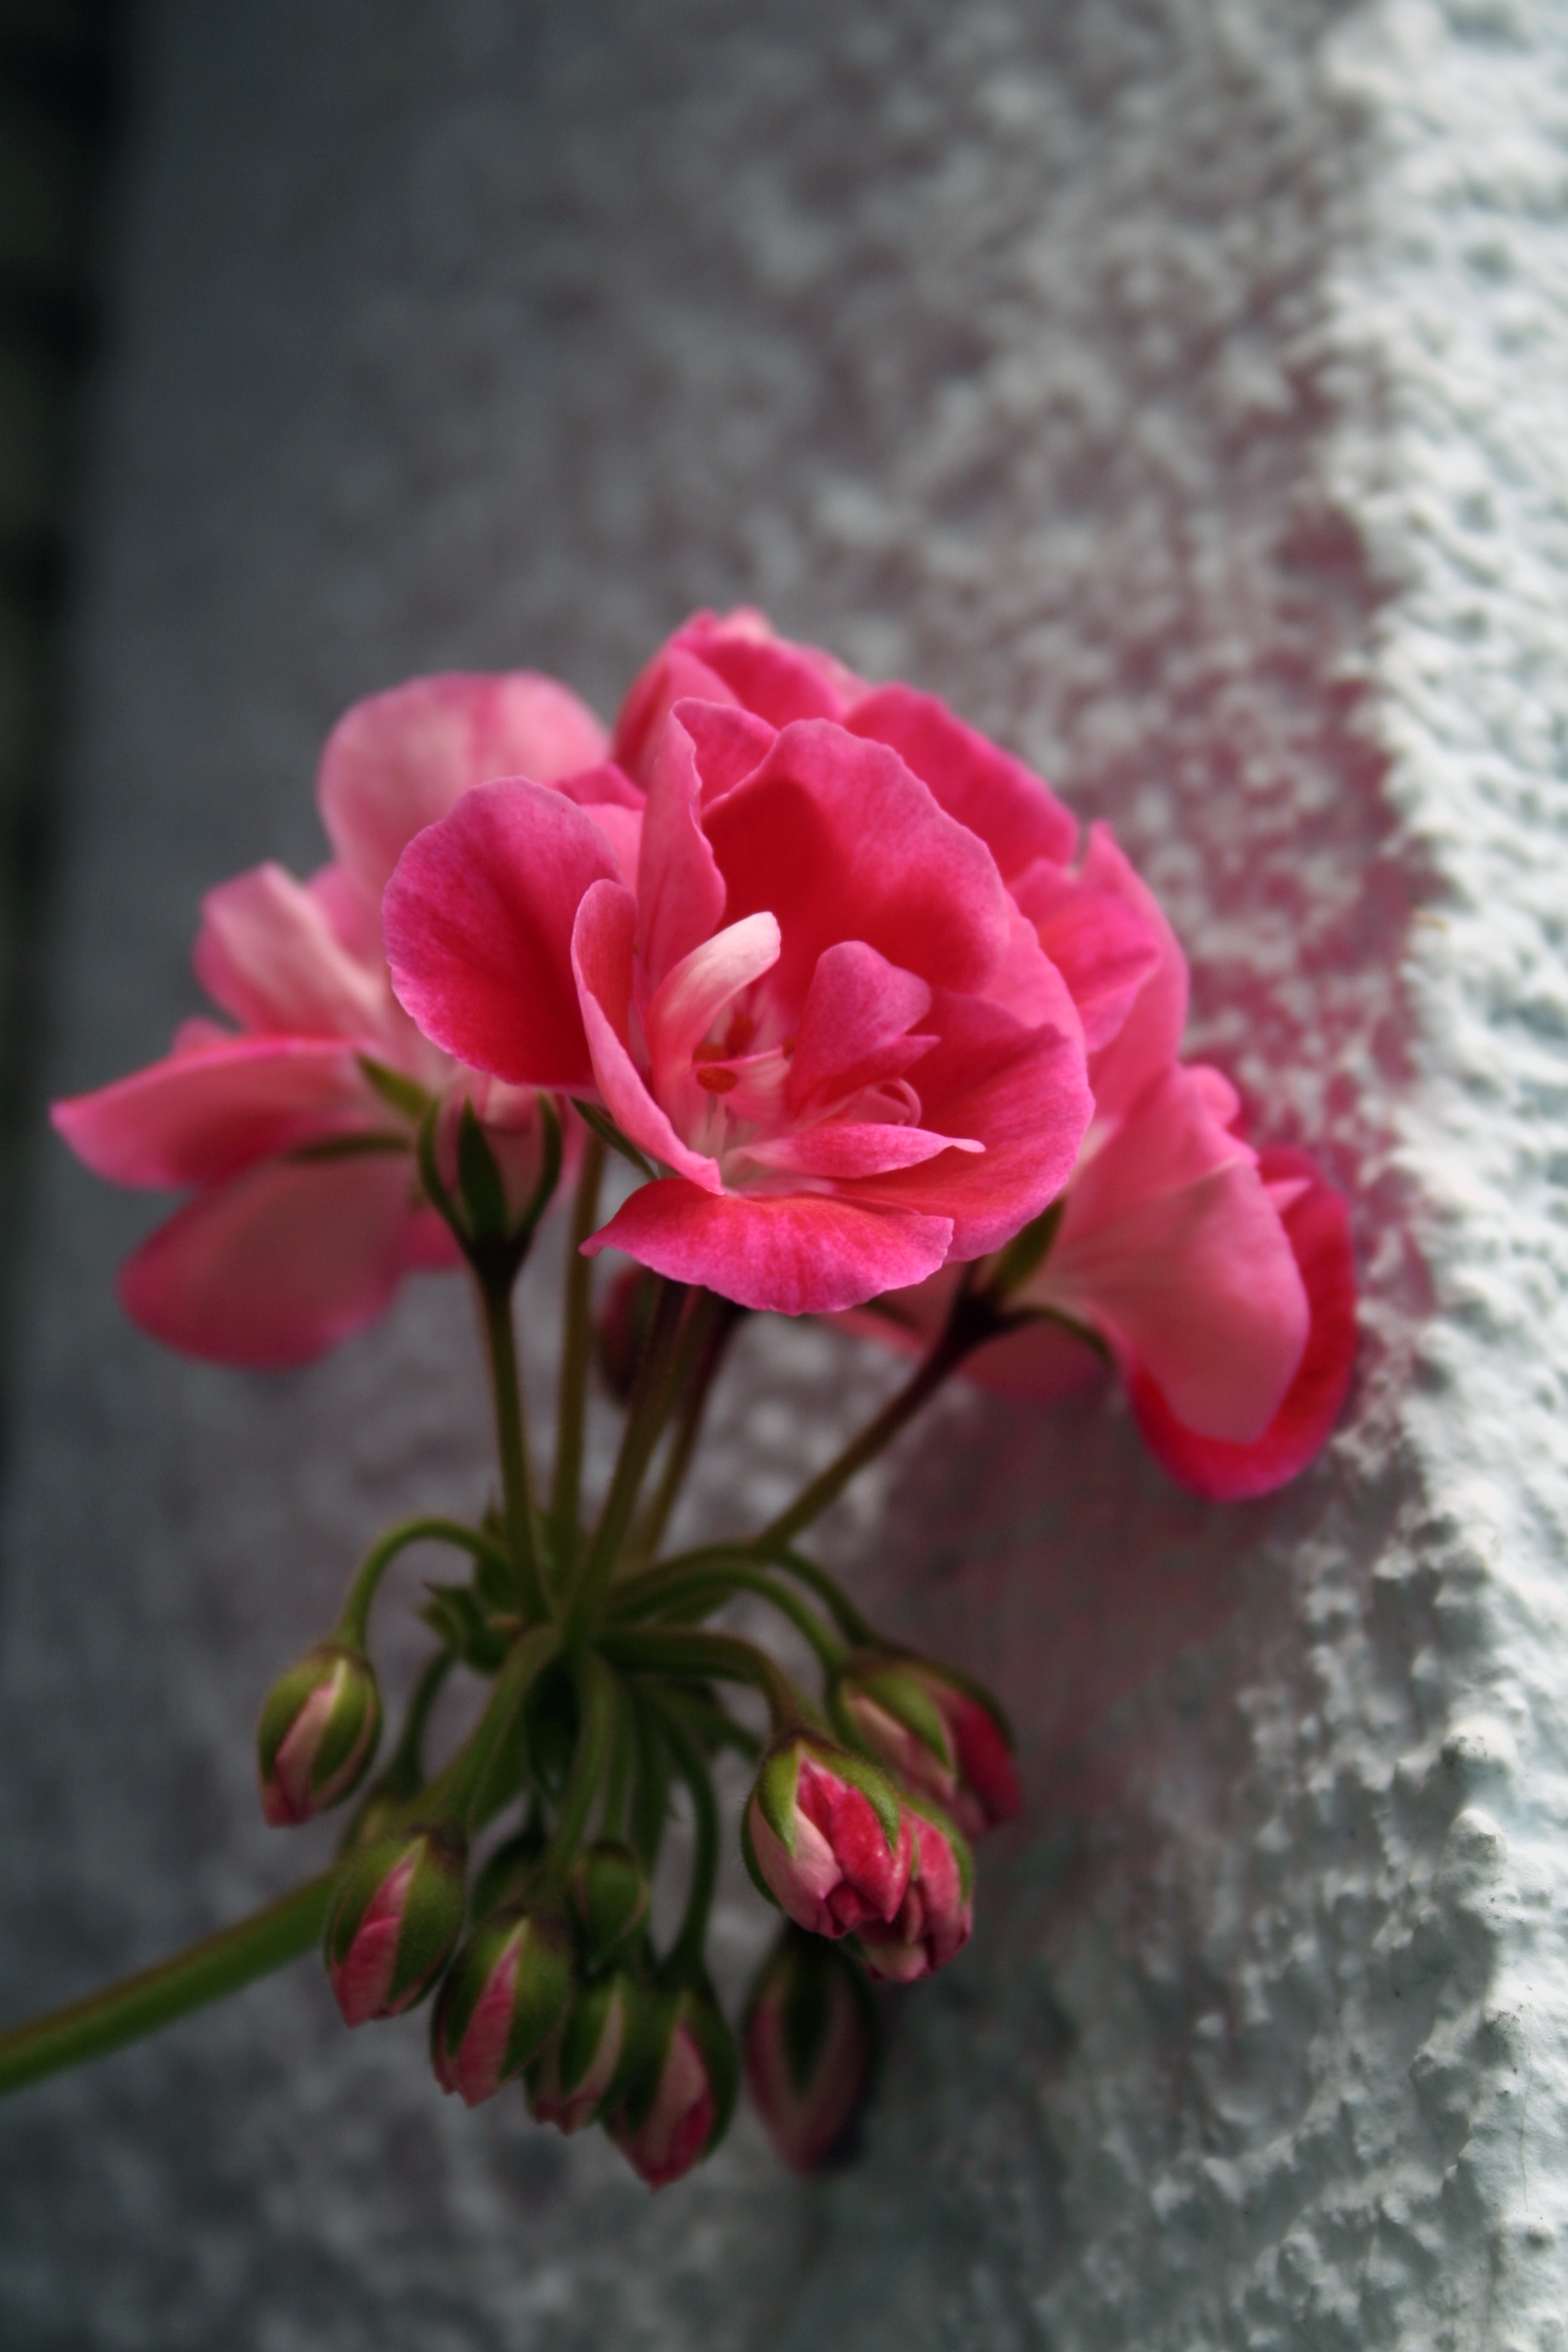
nature, blossom, plant, flower, petal, rose, spring, red, pink, flora, flowers, geranium, floristry, pink flower, macro photography, flowering plant, garden roses, rose family, land plant